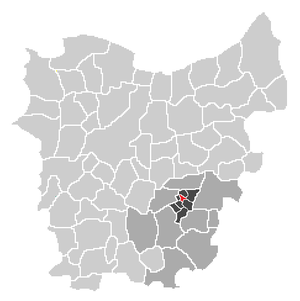
Ottergem est une section de la commune belge d'Erpe-Mere dans le Denderstreek sur le Molenbeek située en Région flamande dans la province de Flandre-Orientale.